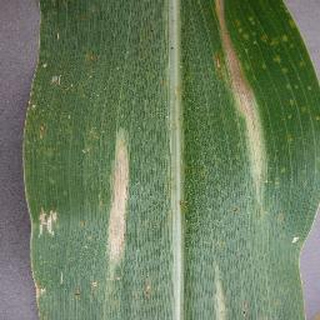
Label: corn_northern_leaf_blight